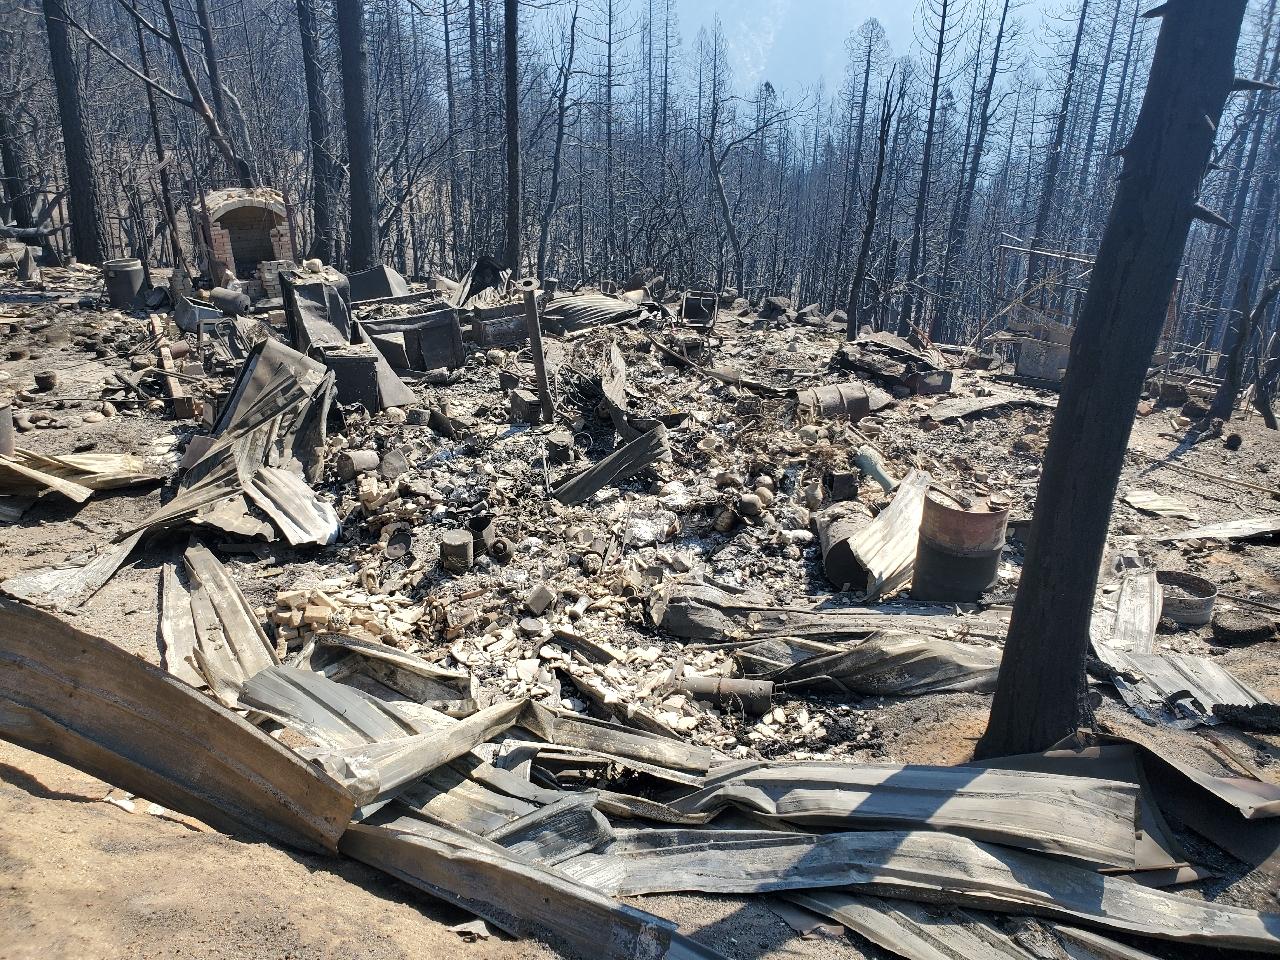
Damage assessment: destroyed